Penny (The Big Bang Theory)

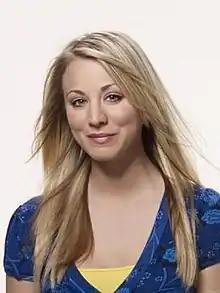
Kaley Cuoco as Penny Hofstadter

Penny Hofstadter is a fictional character from the 2007–2019 American CBS sitcom "The Big Bang Theory", portrayed by actress Kaley Cuoco. She is the primary female character in the series, befriending her neighbors Sheldon Cooper (Jim Parsons) and her future husband Leonard Hofstadter (Johnny Galecki), two physicists employed at the California Institute of Technology (Caltech).